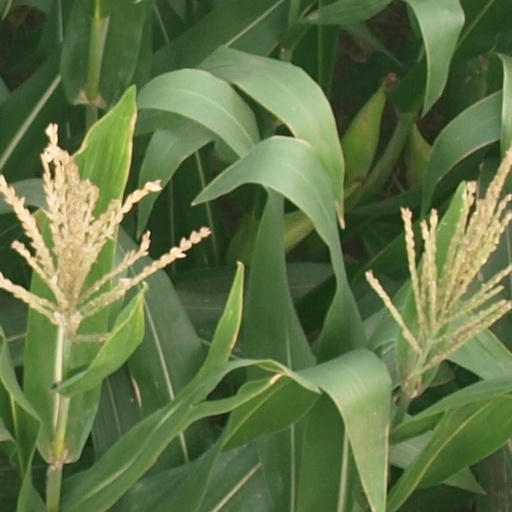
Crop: maize; corn